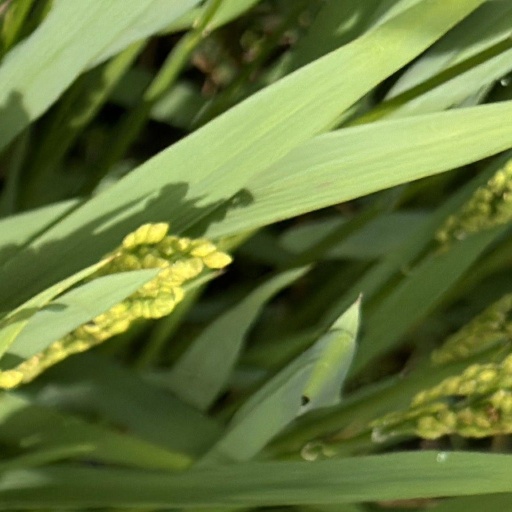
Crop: rice